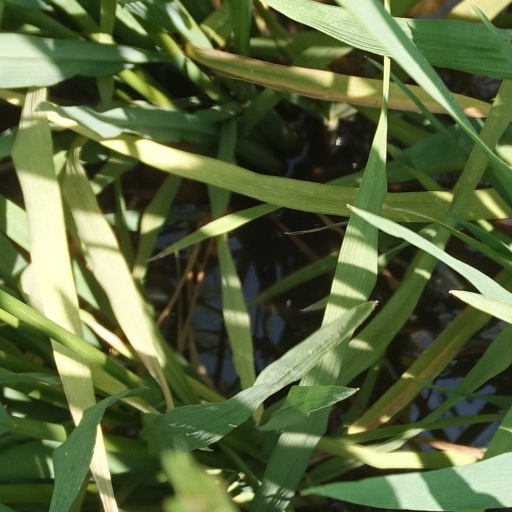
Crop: rice